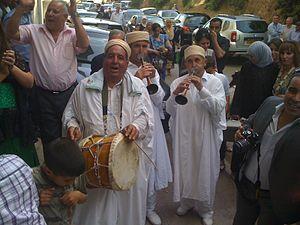
Mariage en Kabylie
Le mariage en Algérie est un contrat consensuel passé entre un homme et une femme conforme à la loi algérienne, fondée sur le rite musulman. Le mariage comporte deux cérémonies : une civile devant l'officier d'état civil à la mairie, devant le cadi ou devant notaire et une traditionnelle et religieuse.
La comparaison des droits positifs entre la France et l'Algérie en matière de mariages est un cas courant de droit international : si dans les deux pays le mariage est un des actes les plus importants de la vie, les fondements juridiques qui encadrent cette union sont fort différents. Alors que dans le premier pays le mariage est civil, il est d'inspiration religieuse dans le second. Ainsi, les prérequis, les conséquences, la dissolution ainsi que les conséquences de la dissolution de cet acte juridique majeur sont fondamentalement éloignées.